Ireland

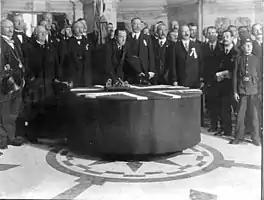
Edward Carson signing the Solemn League and Covenant in 1912, declaring opposition to Home Rule "using all means which may be found necessary"

Although Northern Ireland was largely spared the strife of the civil war, in the decades that followed partition there were sporadic episodes of inter-communal violence. Nationalists, mainly Roman Catholic, wanted to unite Ireland as an independent republic, whereas unionists, mainly Protestant, wanted Northern Ireland to remain in the United Kingdom. The Protestant and Catholic communities in Northern Ireland voted largely along sectarian lines, meaning that the government of Northern Ireland (elected by "first-past-the-post" from 1929) was controlled by the Ulster Unionist Party. Over time, the minority Catholic community felt increasingly alienated with further disaffection fuelled by practices such as gerrymandering and discrimination in housing and employment.